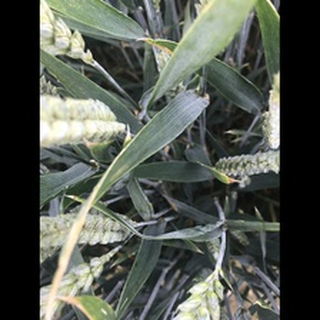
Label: healthy_wheat